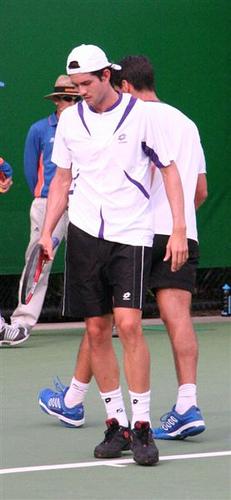
A man holding a tennis racket is standing on a court.